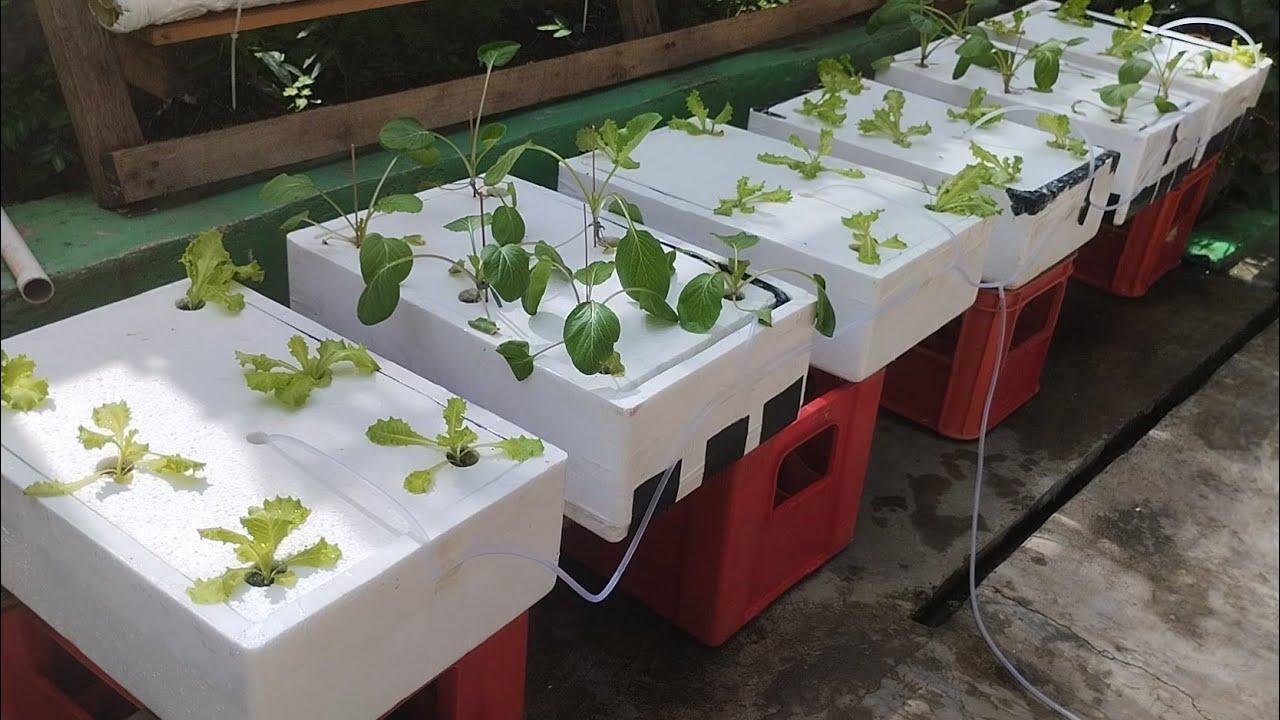
Haidroponi hii ni teknolojia inayohisisha uchanganyaji wa virutubishi pamoja na maji, vinavyopitishwa kupitia mabomba maalumu aina ya "PVC" . Teknolojia hii inategemea ukuaji wa mimea bila kutumia udongo.